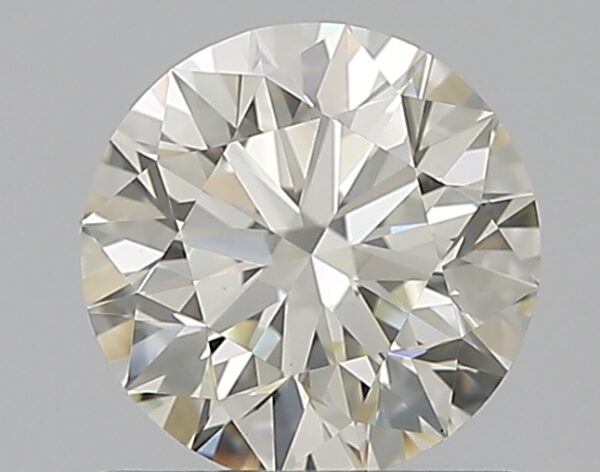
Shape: round
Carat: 0.8
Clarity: VVS1
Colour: K
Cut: EX
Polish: EX
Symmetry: EX
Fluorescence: N
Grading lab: GIA
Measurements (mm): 5.9 x 5.93 x 3.71